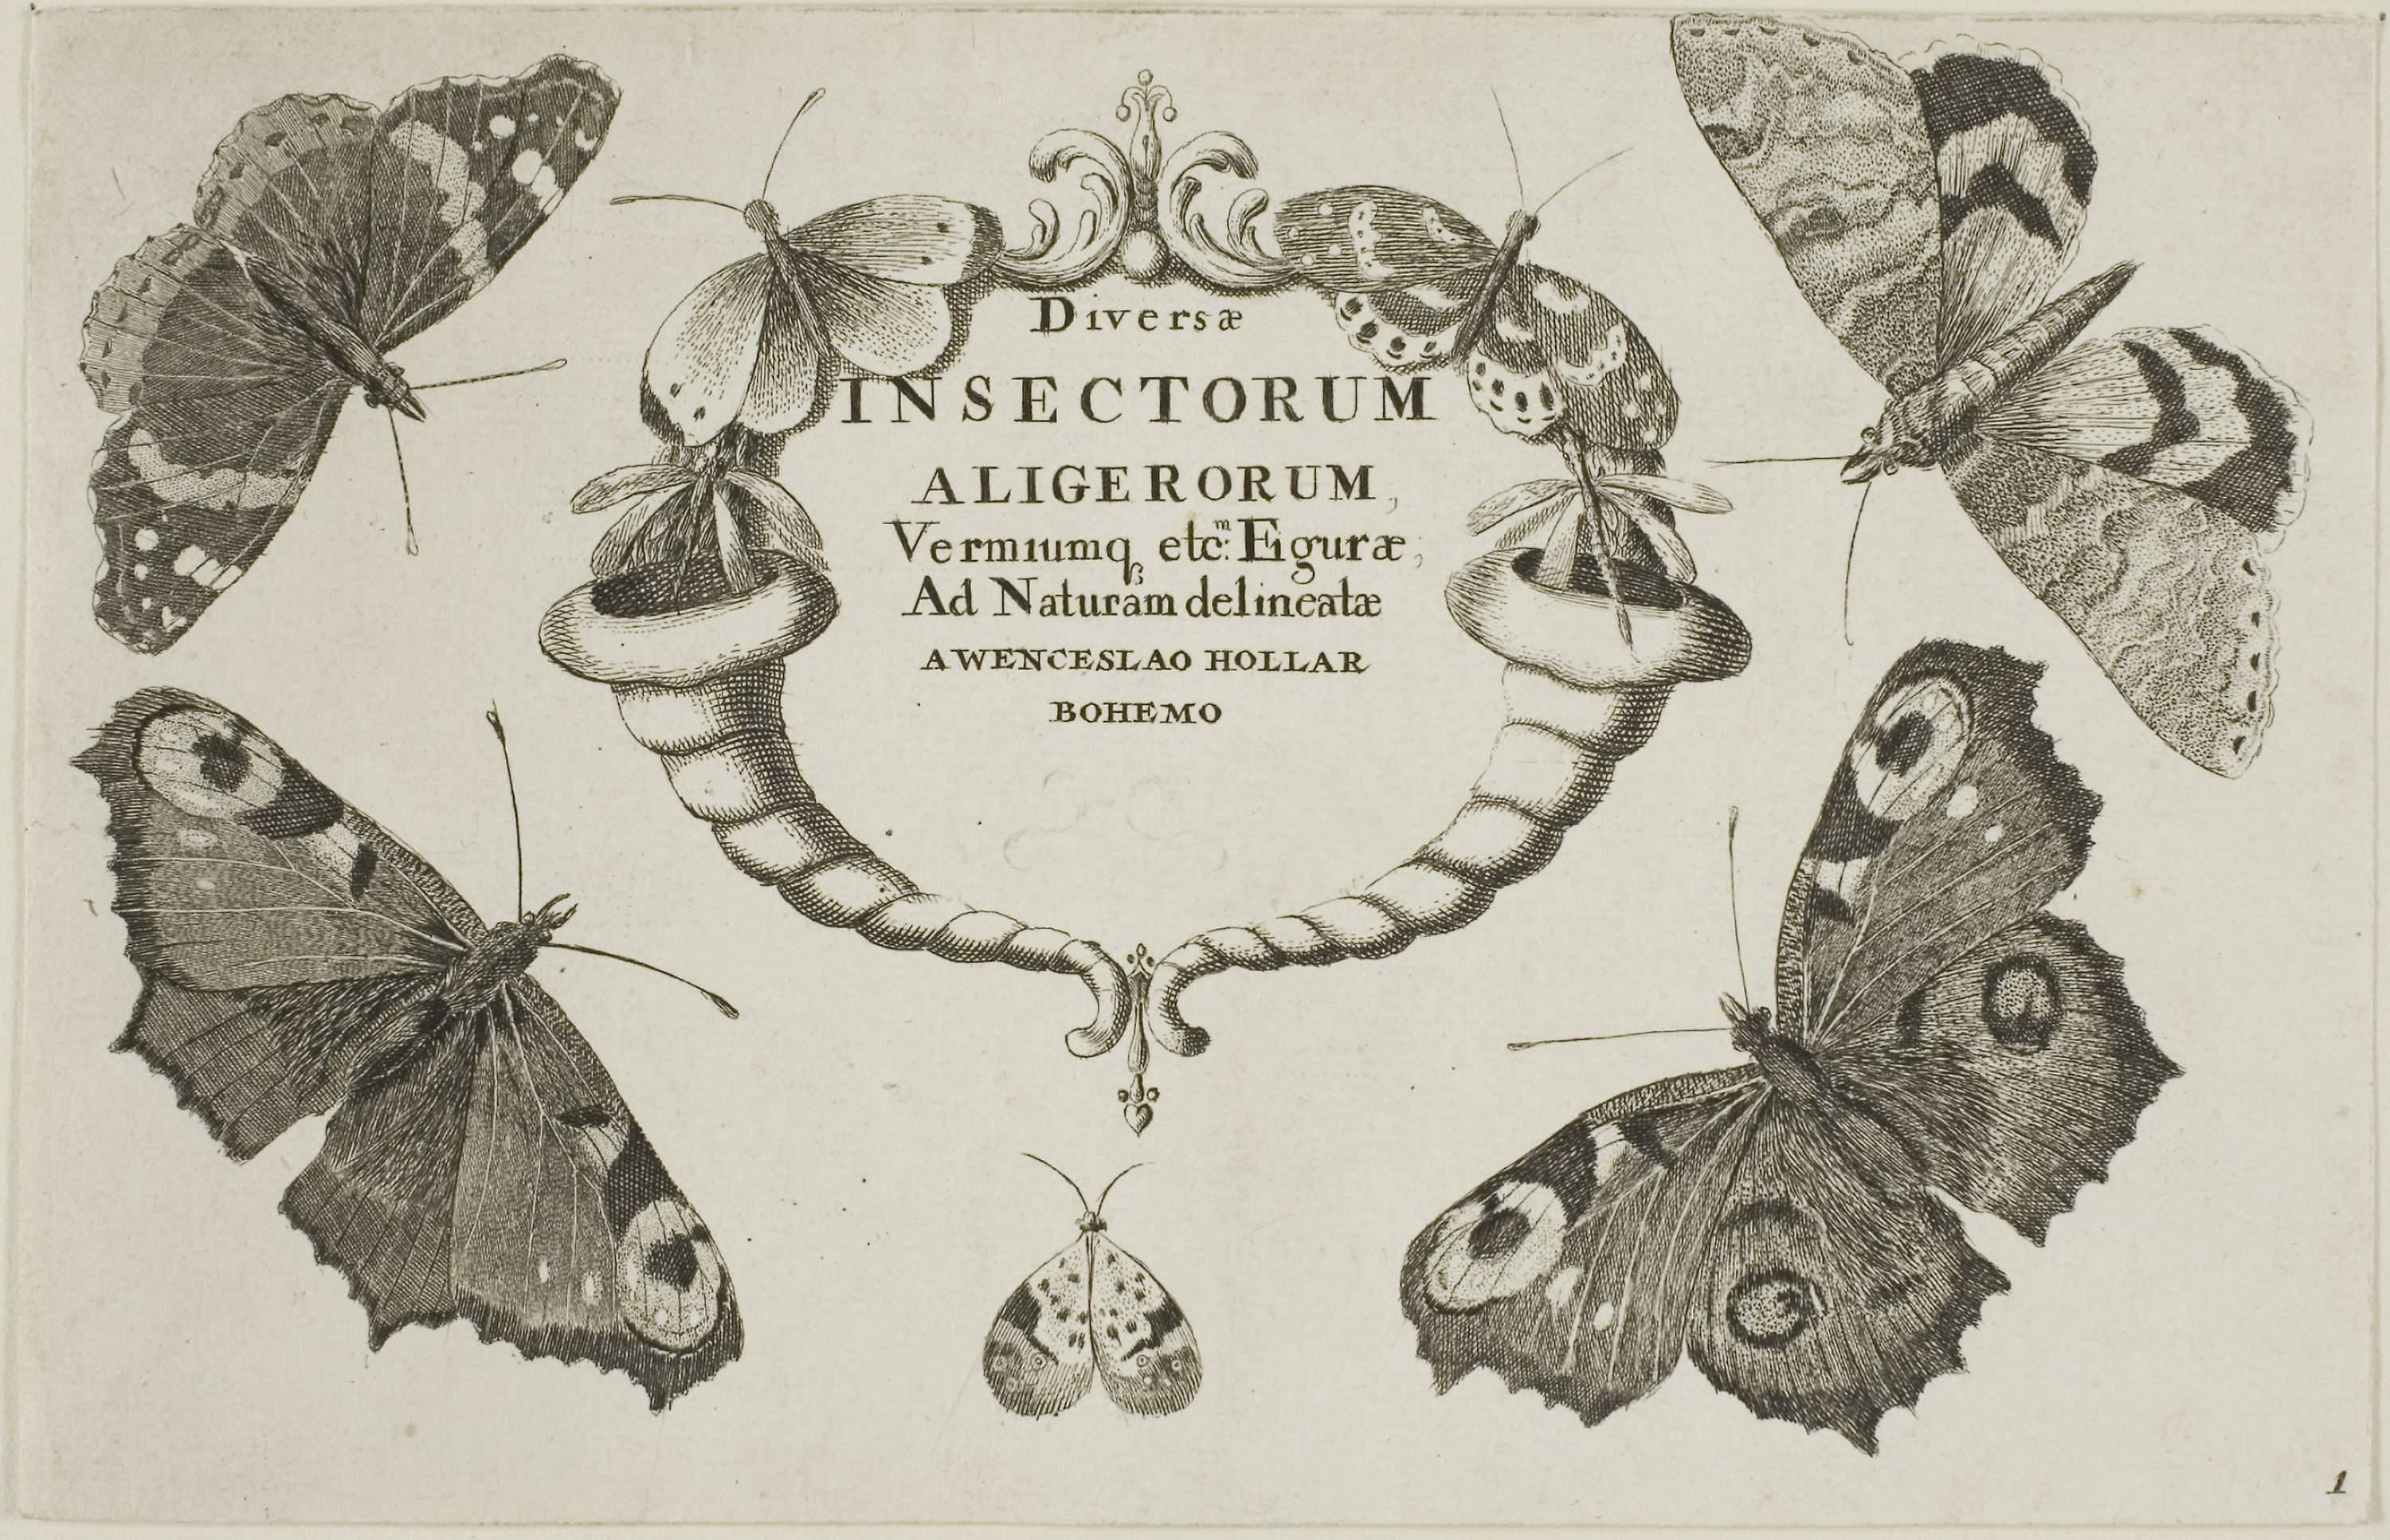
fauna, text, moths and butterflies, history, paper, font, pollinator, organism, illustration, paper product